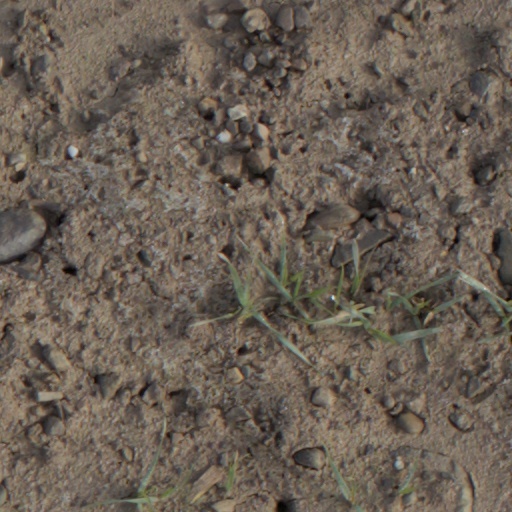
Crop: wheat